Go Get 'Em Hutch

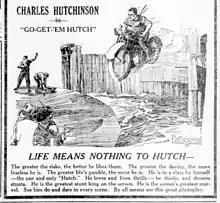
Drawing to advertise the film in a contemporary newspaper

Go Get 'Em Hutch is a 1922 American drama film serial directed by George B. Seitz. The story concerns a crooked lawyer who is the head of a crime syndicate. He seeks to prevent the operation of the ships owned by the heroine, played by Marguerite Clayton. Hutch, the title character played by Charles Hutchison, comes to her rescue.